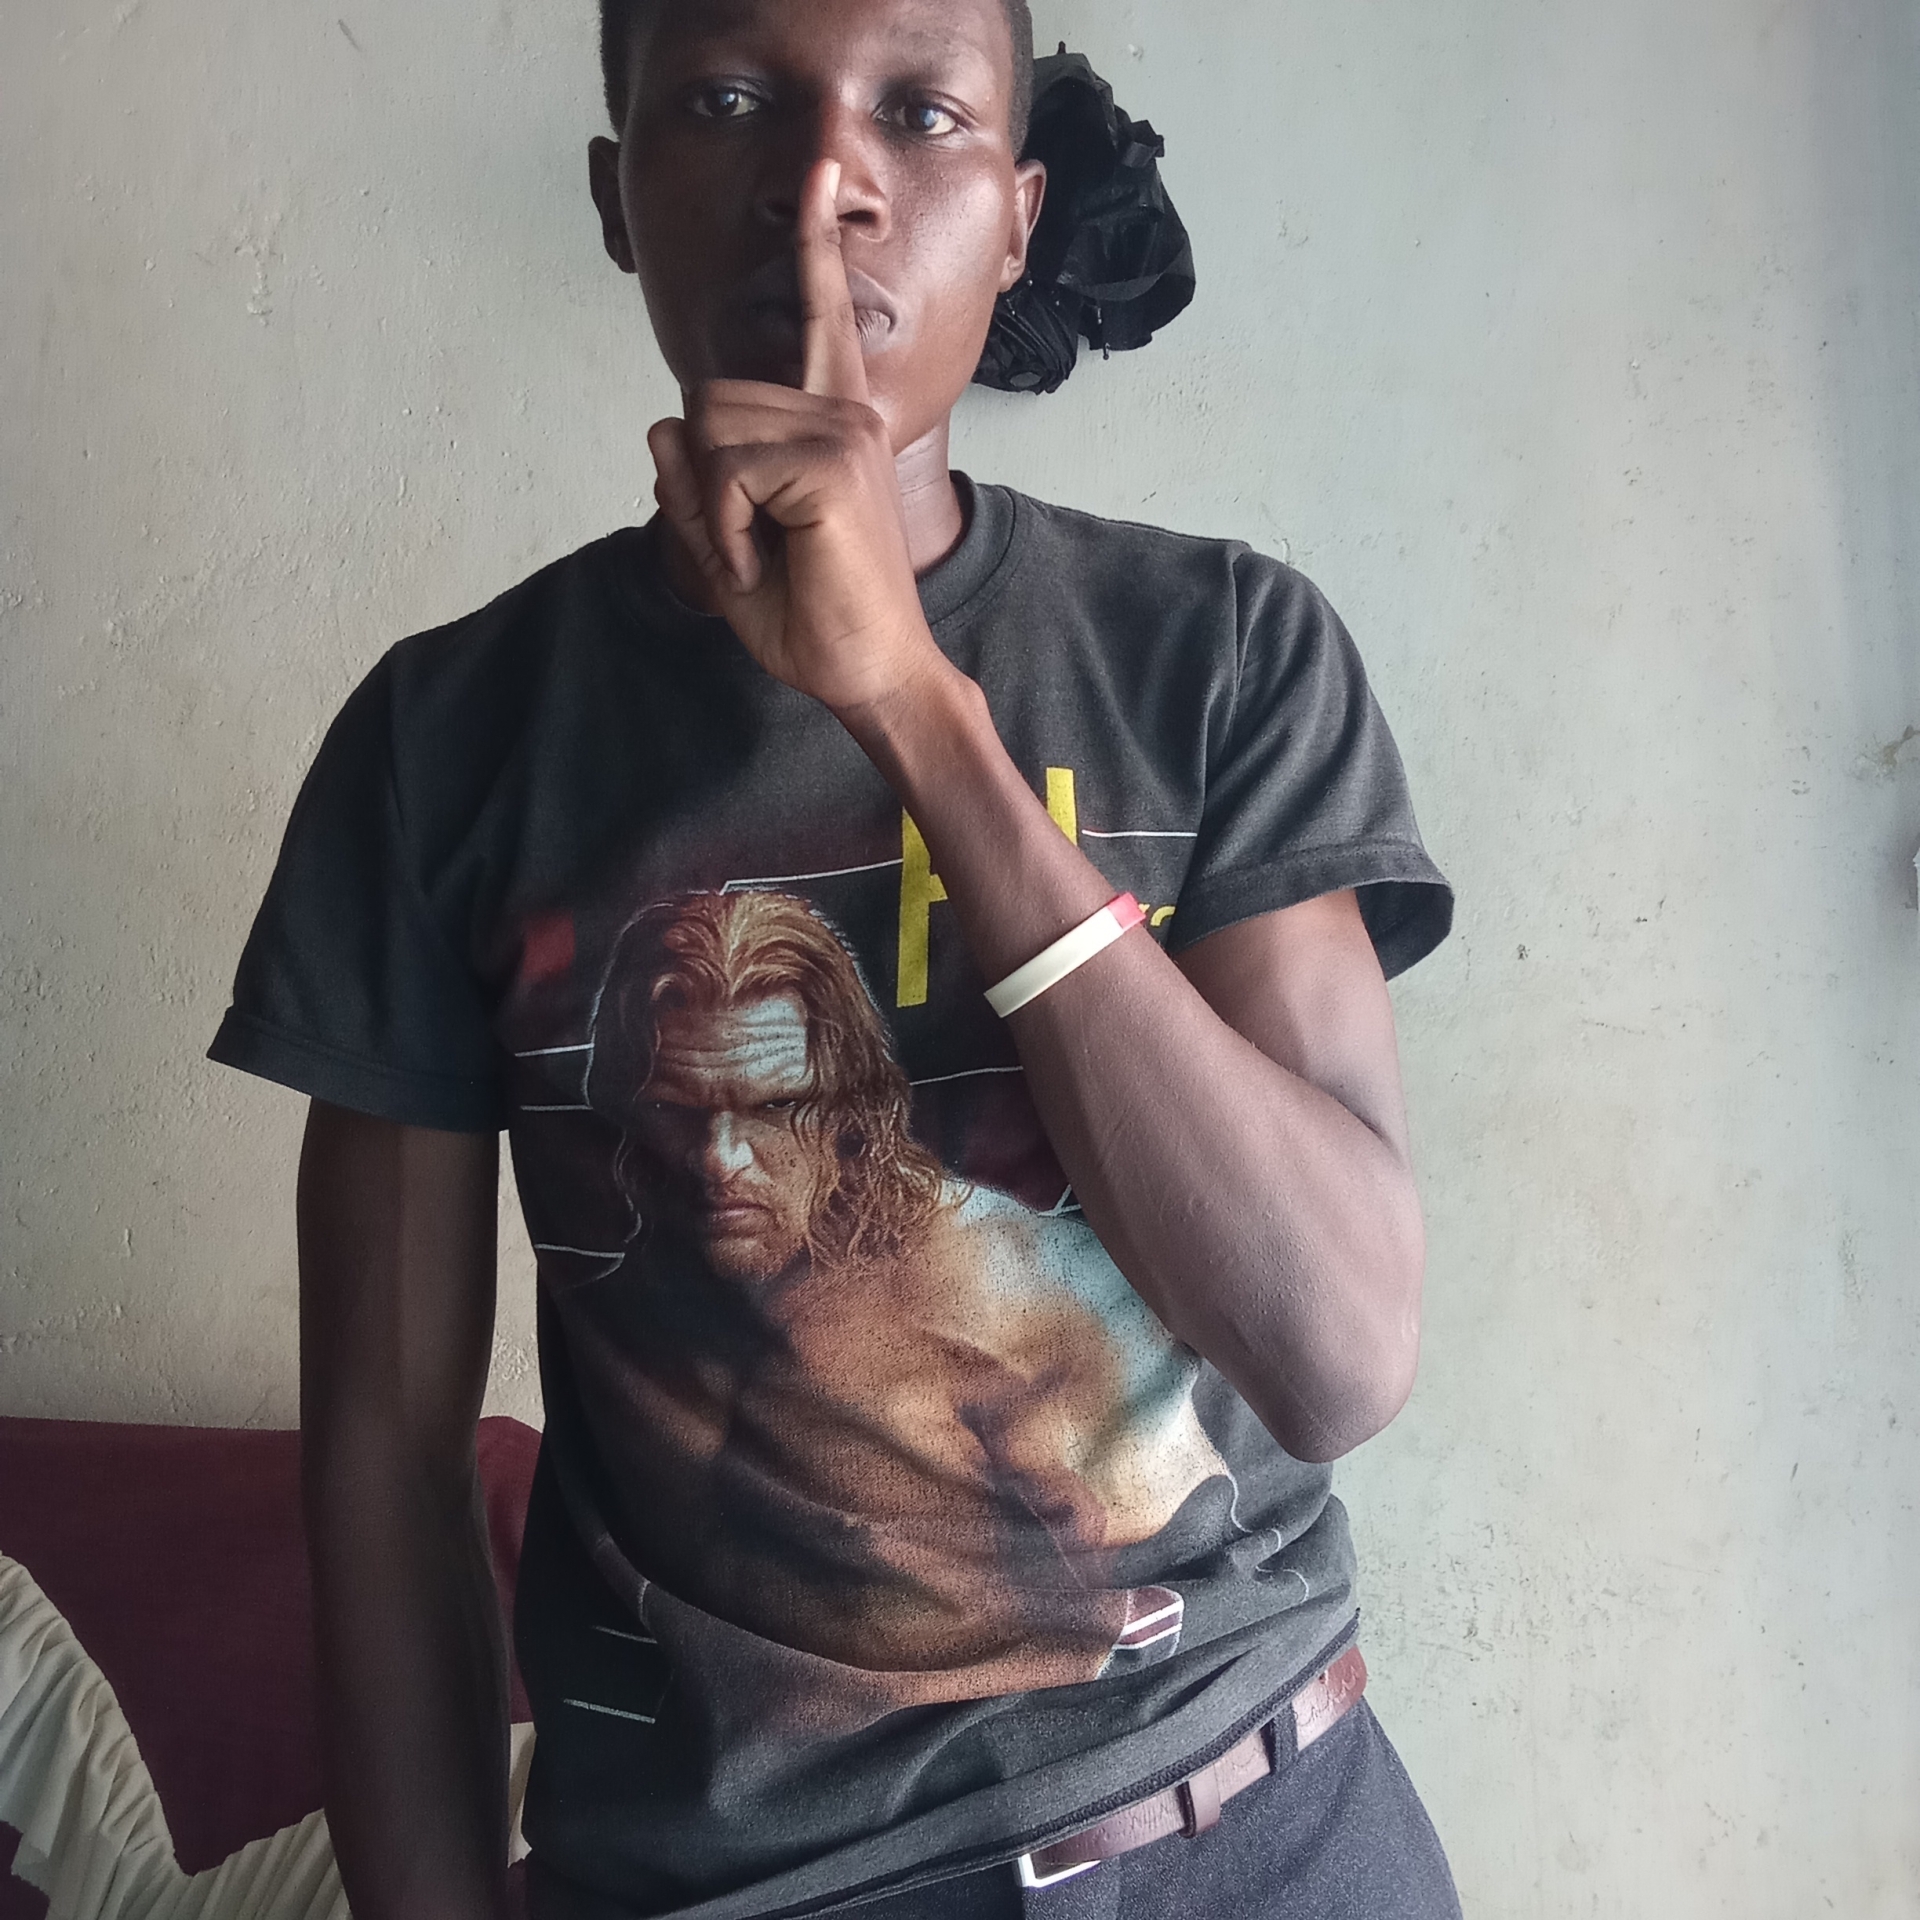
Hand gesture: mute